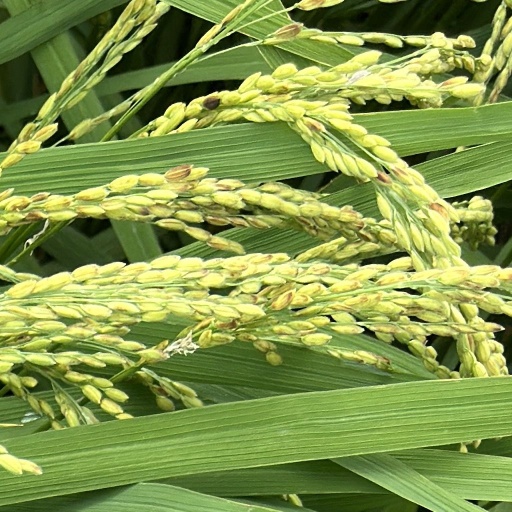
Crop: rice